Vintry

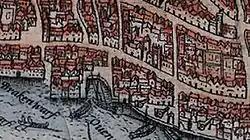
Vintry in a 1572 map by Agas

Vintry is one of 25 wards in the City of London, each electing an alderman to the Court of Aldermen and commoners (the City equivalent of a councillor) to the Court of Common Council of the City of London Corporation.